Castillo de San Marcos

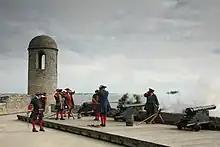
Reenactment of Spanish soldiers firing cannons.

Spain and Britain were rivals in Europe, and since the two countries had both founded empires in the New World, their rivalry continued there as well. In 1733, the British merchantmen "Rebecca", commanded by Captain Robert Jenkins, was seized in the Caribbean by the Spanish coast guard. Suspecting that "Rebecca" had been trading illegally with Spanish colonies (which was forbidden by both Spain and Britain), the Spanish searched the ship. A fight broke out between the Spanish and British sailors. In the skirmish, Jenkins had his ear cut off by a Spanish officer, who picked it up and said "Take this to your king and tell him that if he were here I would serve him in the same manner!" When Jenkins reported the incident to British authorities, they used it as a "casus belli" to declare war on Spain in 1739. The war was called the War of Jenkins' Ear.